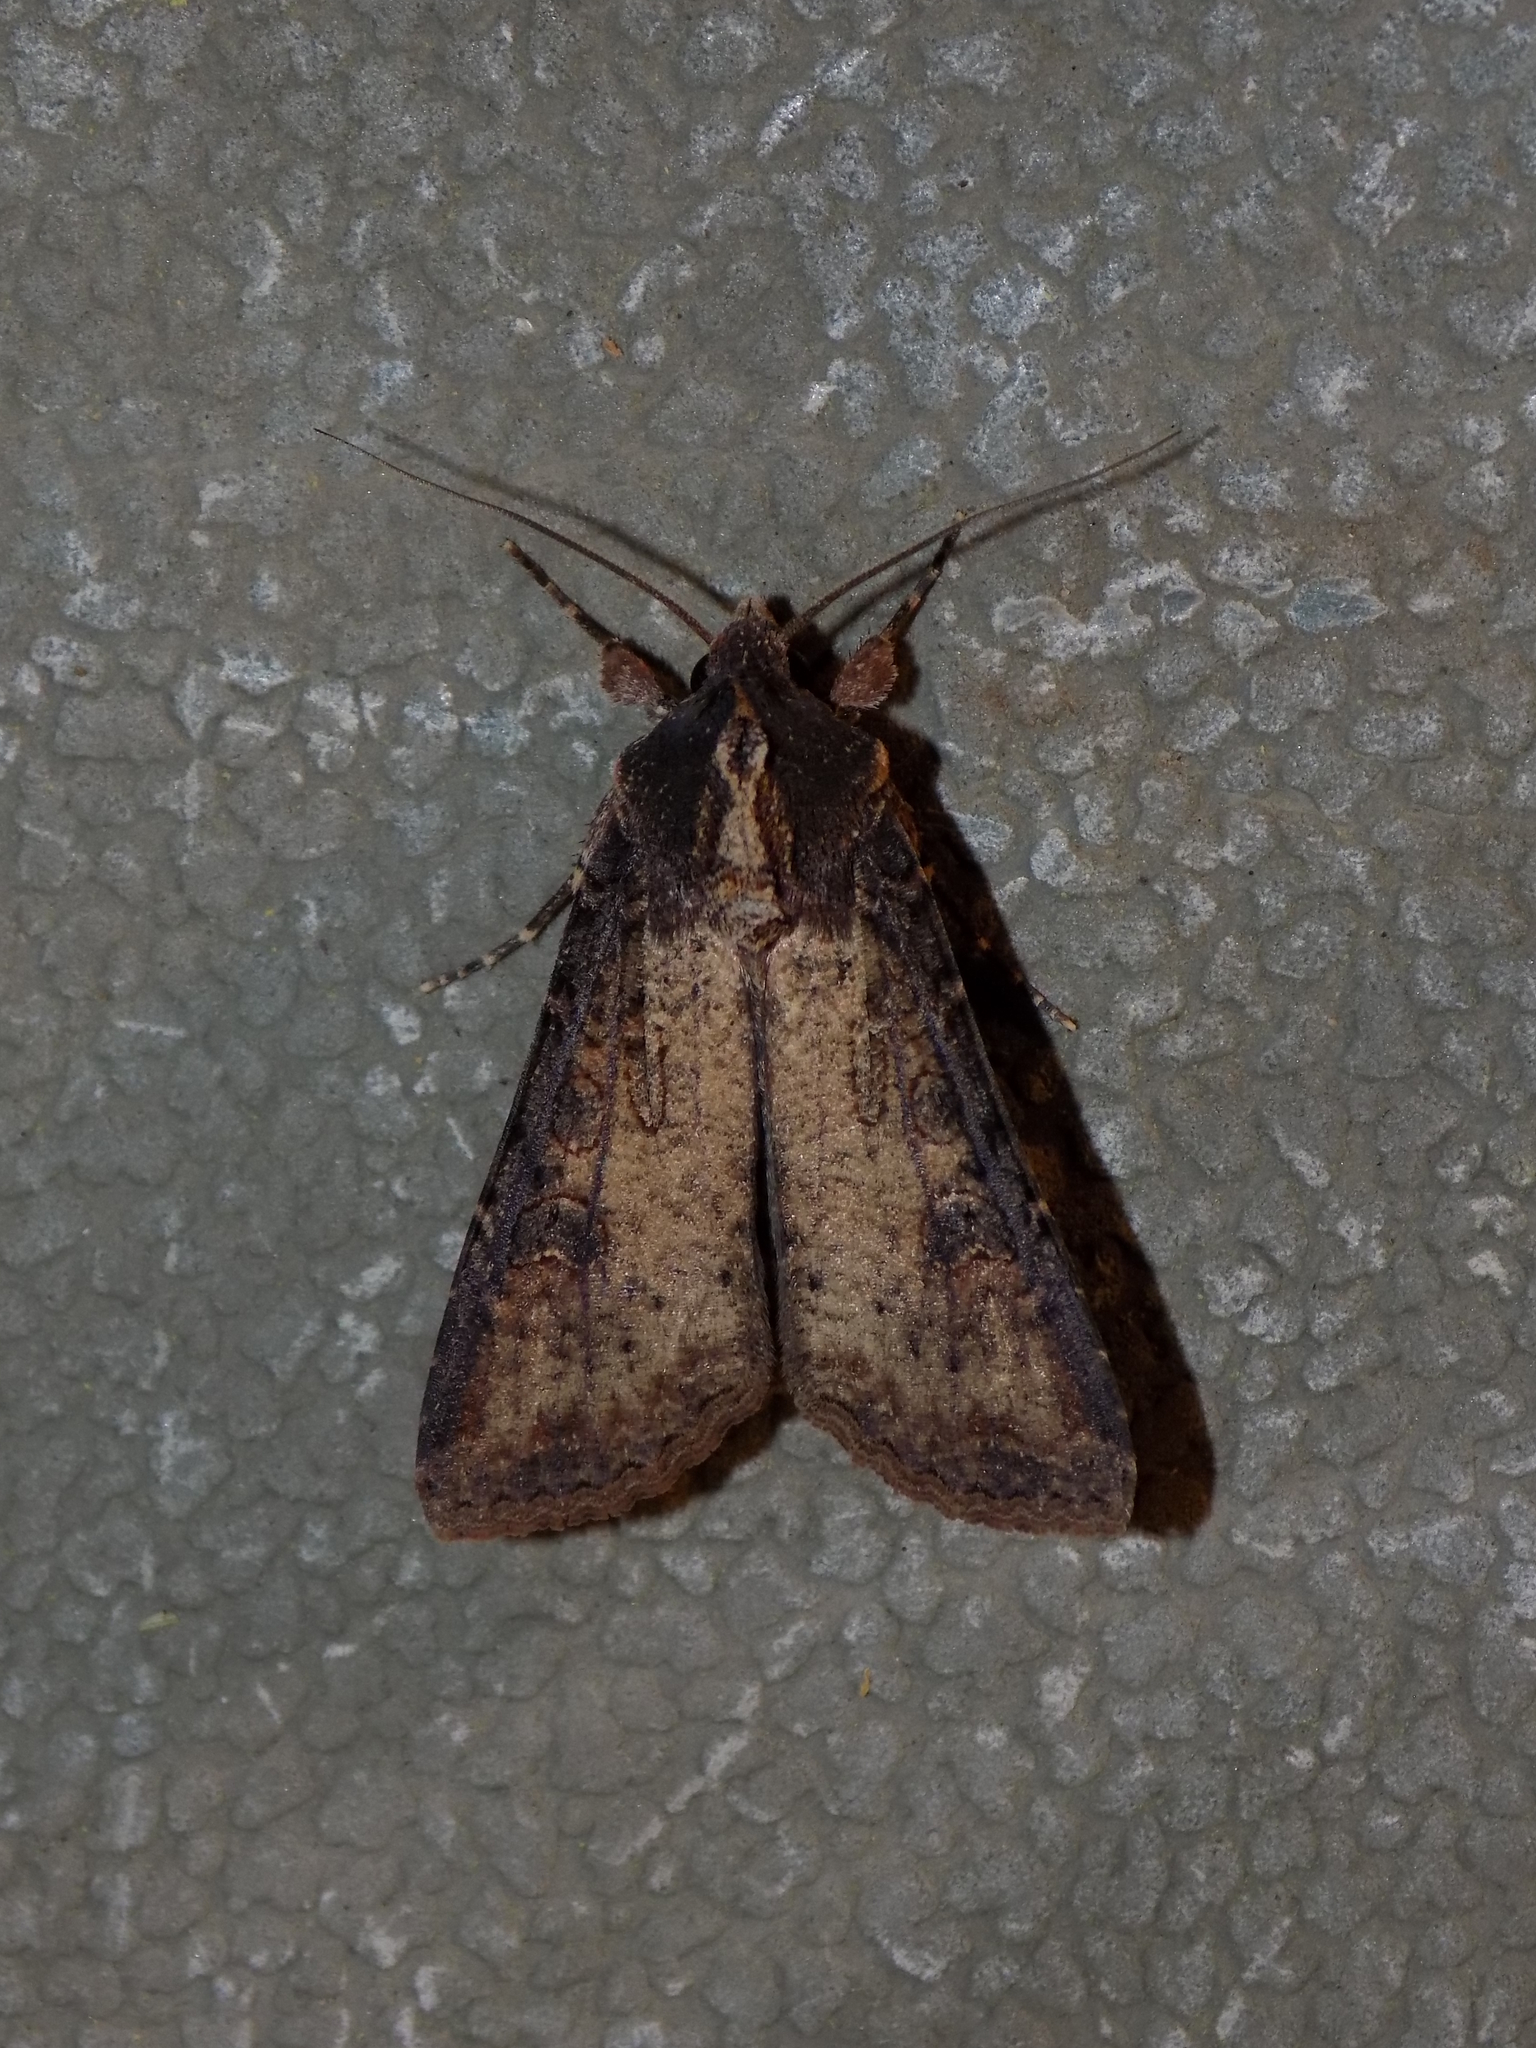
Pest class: cutworms